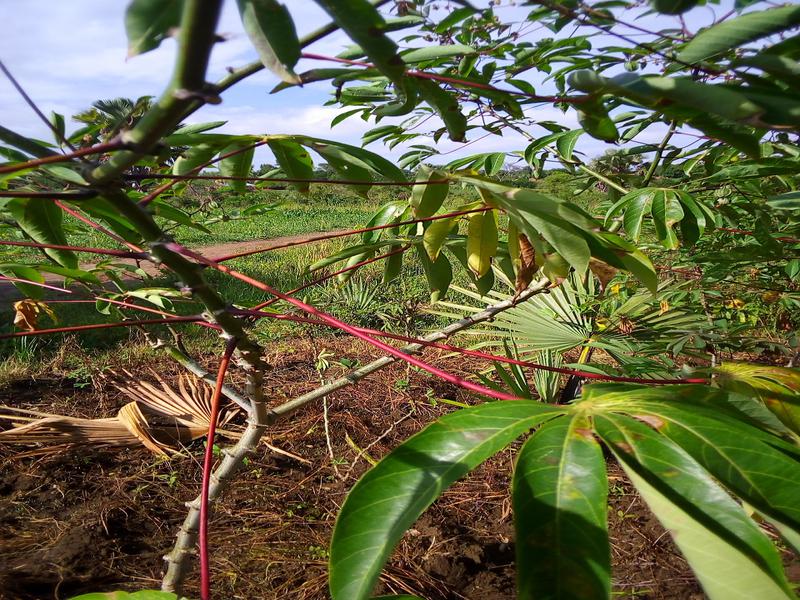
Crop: cassava
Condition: bacterial_blight